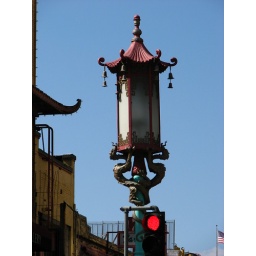
Lamp against blue sky